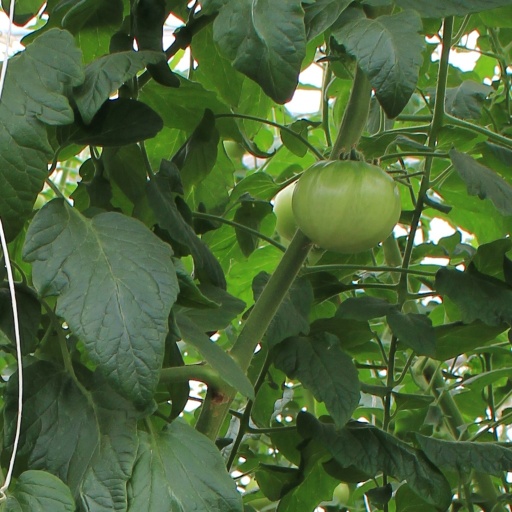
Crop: tomato